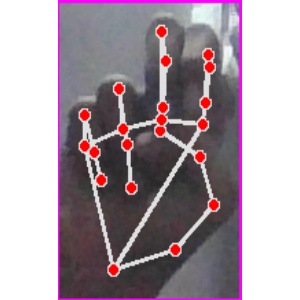
अक्षर: ह